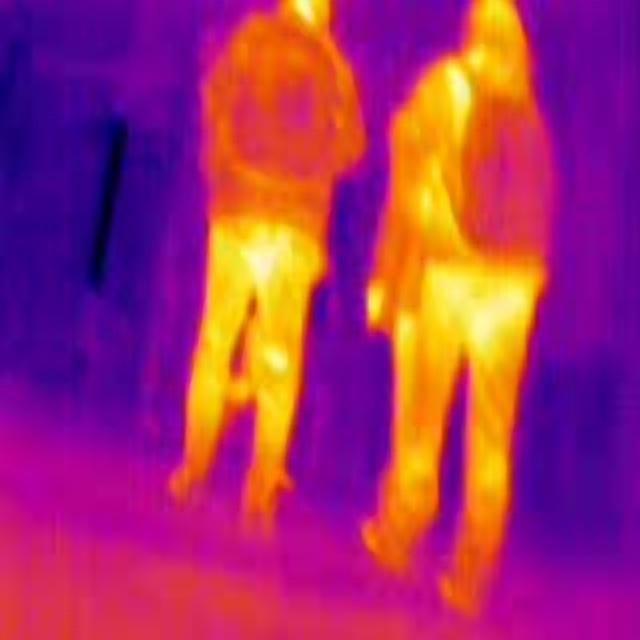
Detected objects:
label: person
label: person